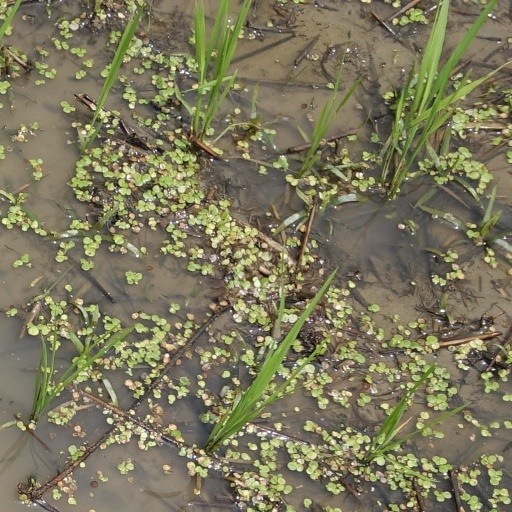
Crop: rice